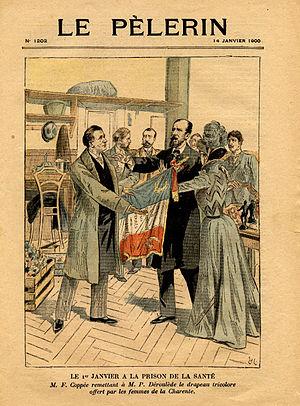
Le 1er janvier à la prison de la Santé. M. François Coppée remettant à M. Paul Déroulède le drapeau tricolore offert par les femmes de la Charente, journal Le Pèlerin, n° 1202, 14 janvier 1900.
Cette page concerne l'année 1900 du calendrier grégorien. Dernière année du XIXᵉ siècle.